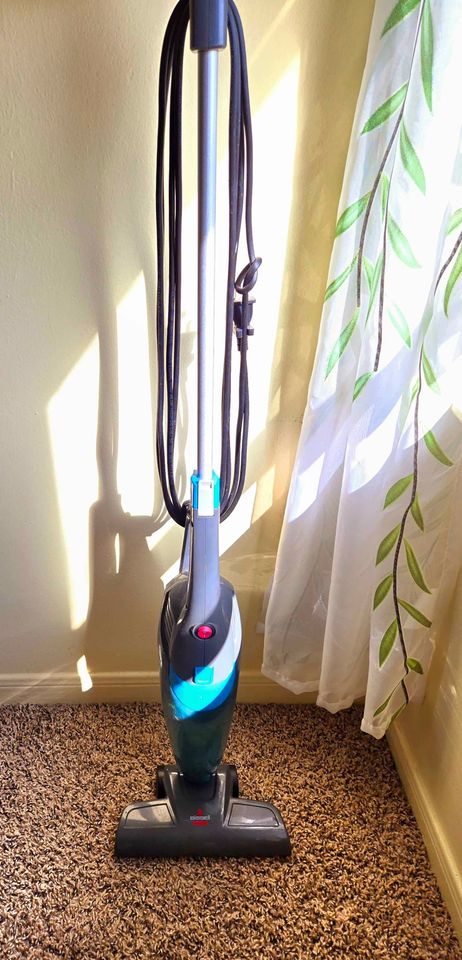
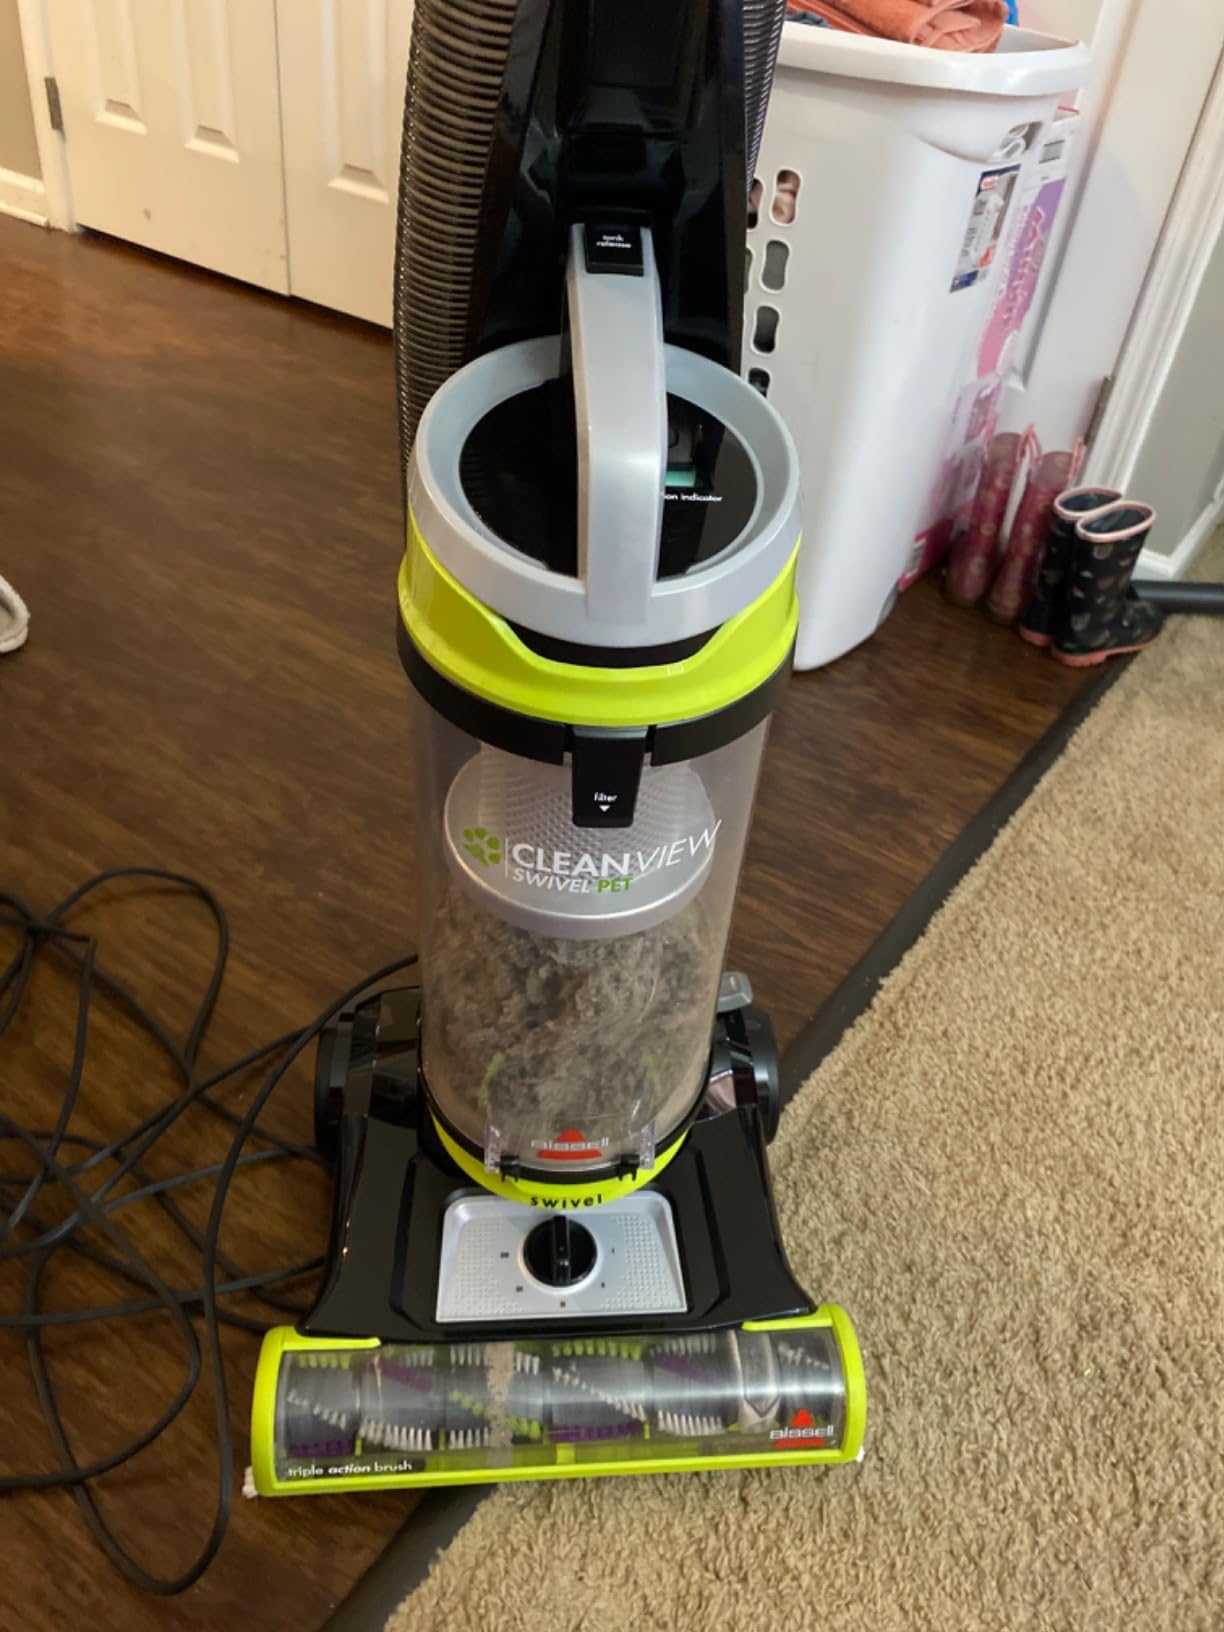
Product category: items_vacuum
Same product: no